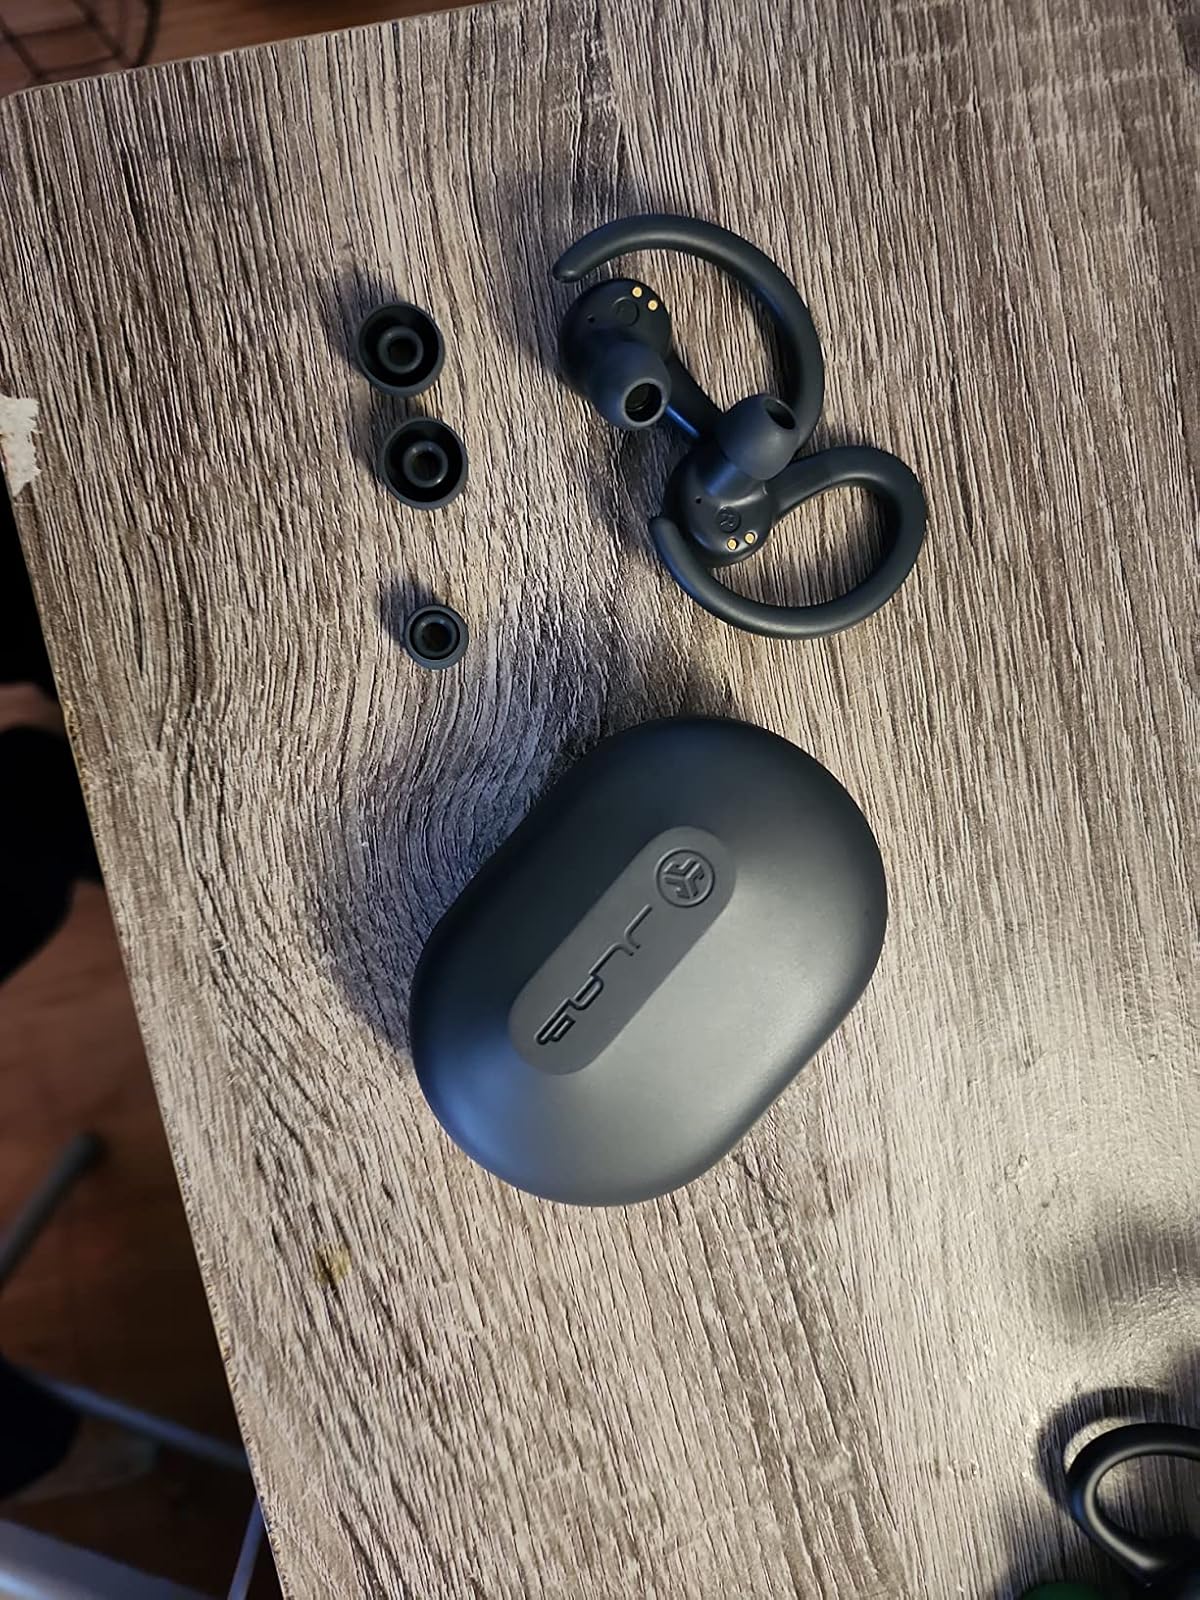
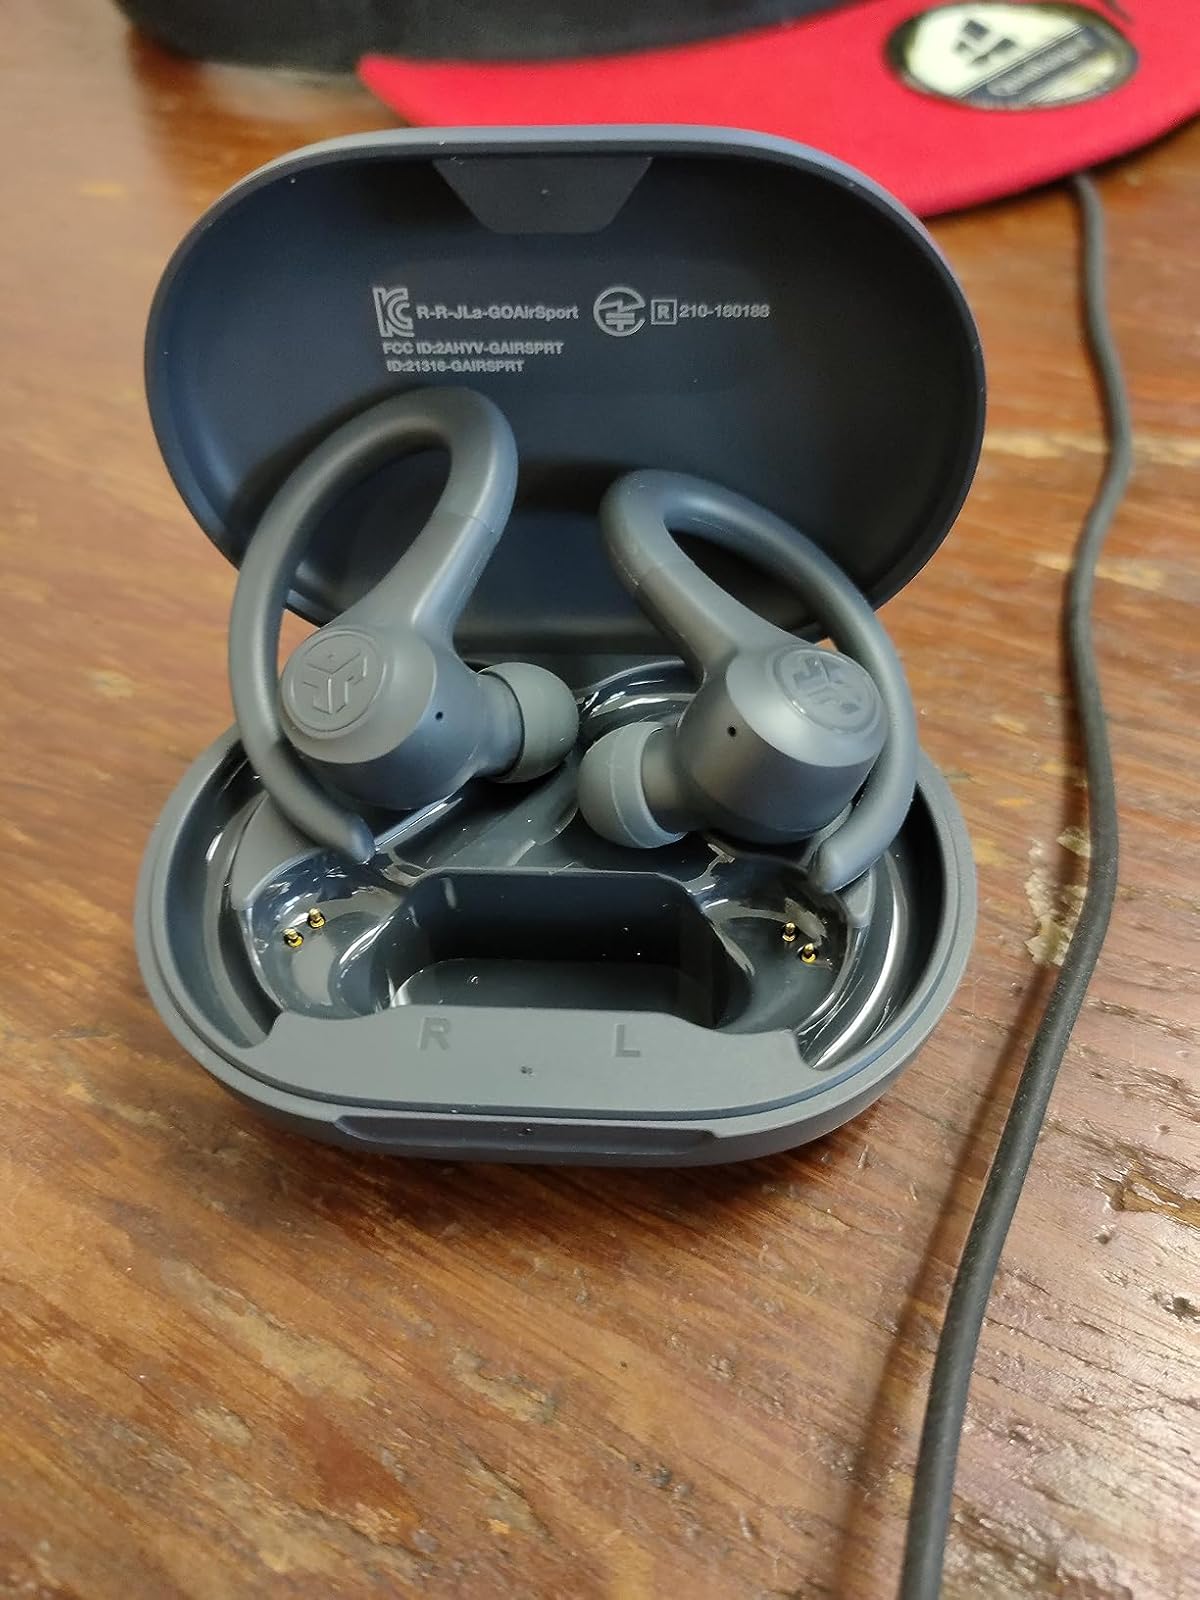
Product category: earbuds
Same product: yes